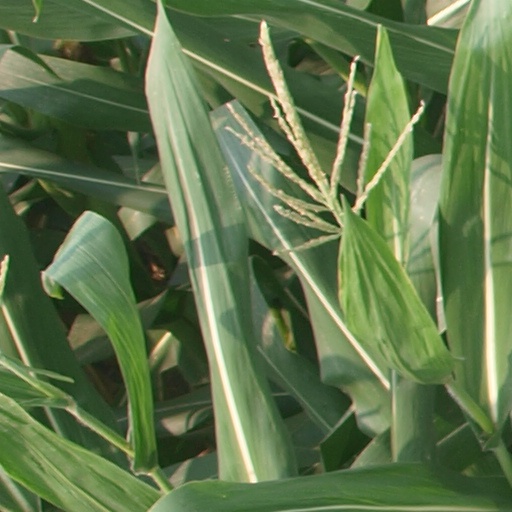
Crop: maize; corn